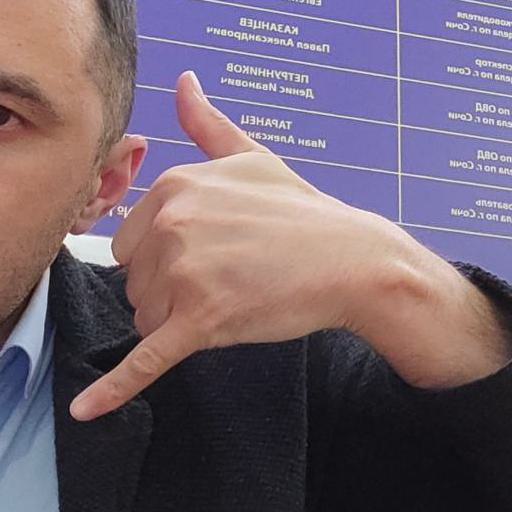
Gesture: call